Answer in natural language. How many Desks are visible in the scene? Choose between the following options: 2, 4, 0, 1 or 3
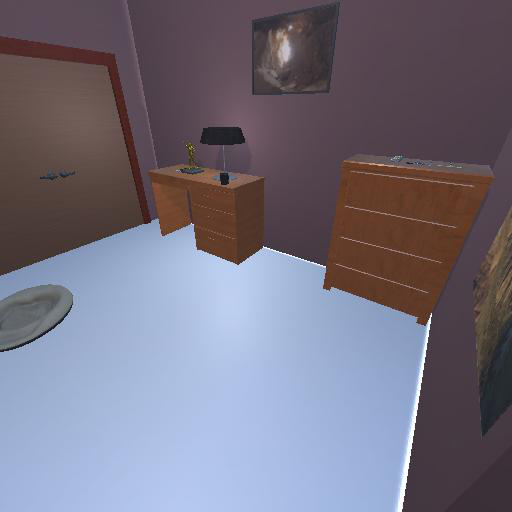
<answer>1</answer>